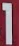
Number: 1